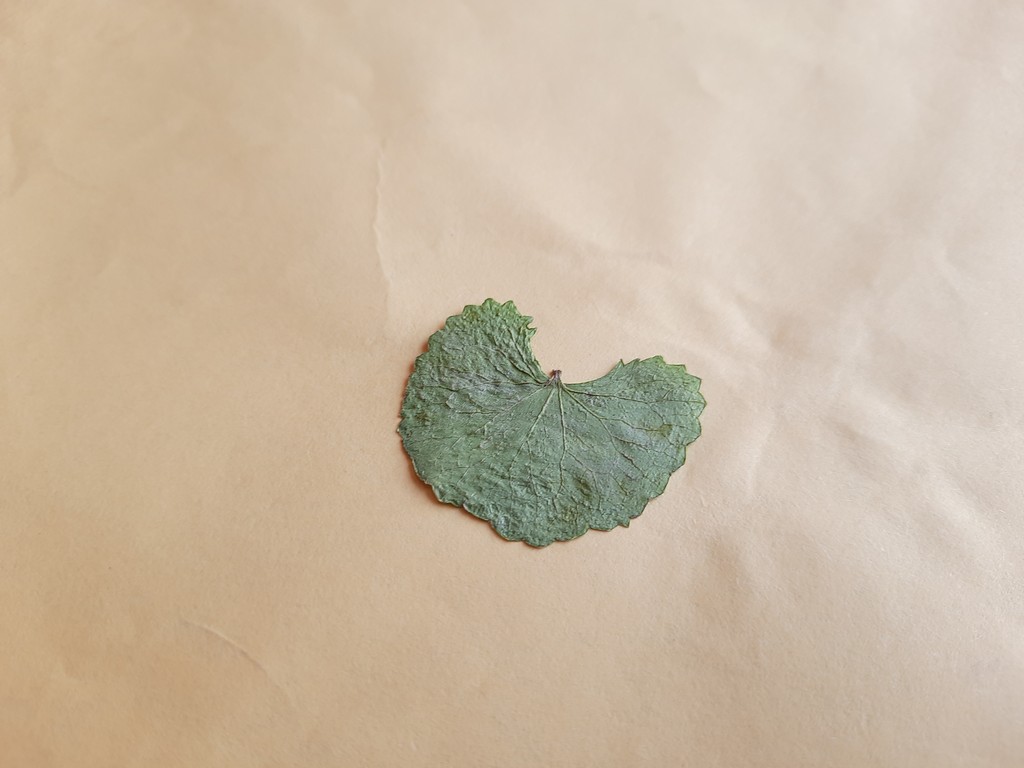
Label: Dried